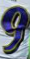
Number: 9